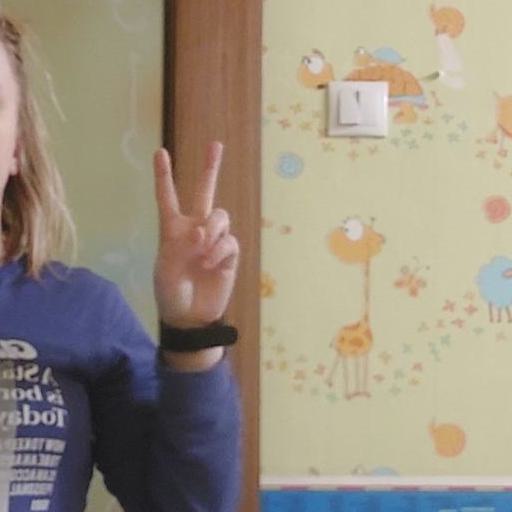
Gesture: peace